Brambletye School

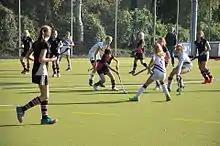
Brambletye vs Amstersdam (AH & BC) on tour, 2016

Brambletye was founded at Sidcup Place, Kent in 1919. It moved to its present location in the Sussex countryside on the southern outskirts of East Grinstead in 1933. The main school building, which is in its own wooded estate of 140 acres, overlooks the Ashdown Forest and Weir Wood Reservoir. Brambletye was built in 1896 by Donald Larnach, former director of the Bank of New South Wales, as his country retreat. The school became a charitable trust in 1969 with a board of governors. In September 1986, the first girl was admitted and the school is now completely coeducational.